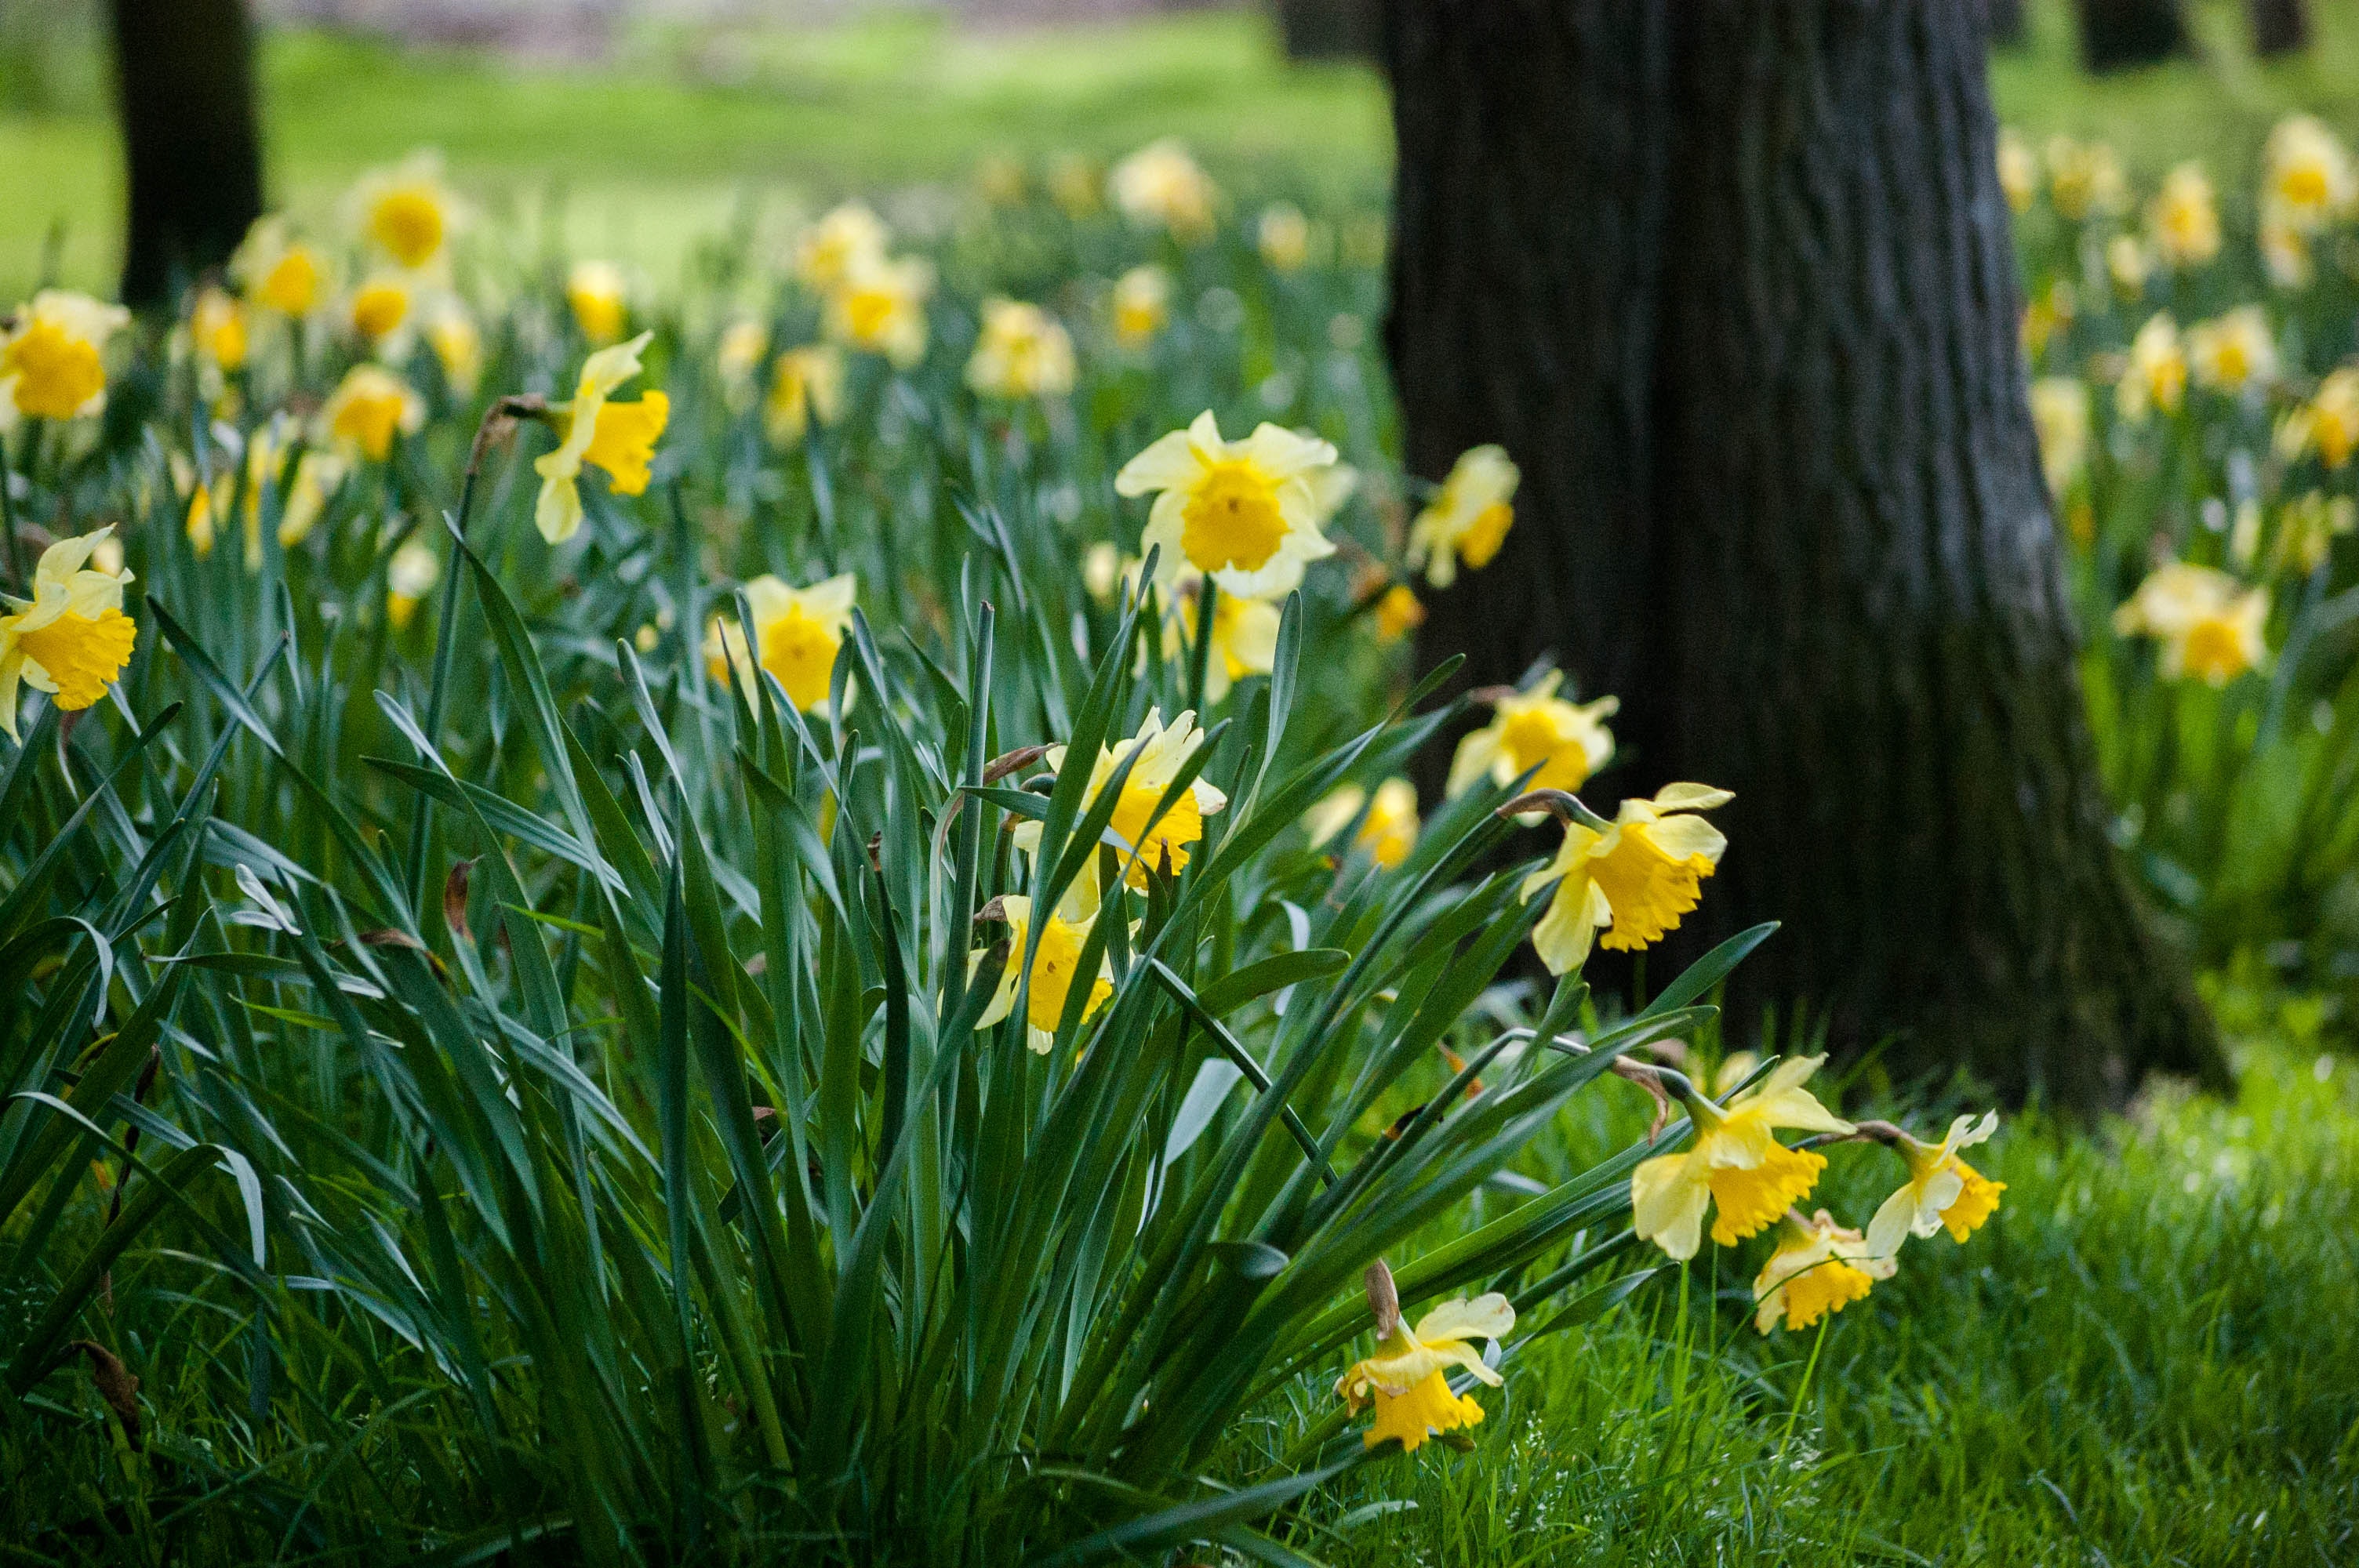
flower, flowering plant, plant, yellow, spring, grass, natural landscape, narcissus, petal, meadow, botany, wildflower, grass family, amaryllis family, lawn, garden, perennial plant